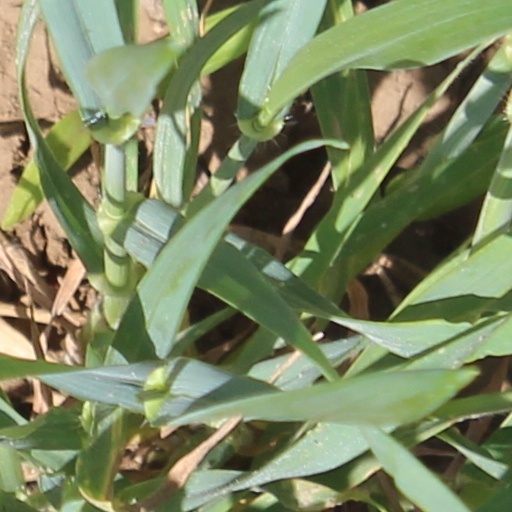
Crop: wheat